Viva (Dutch magazine)

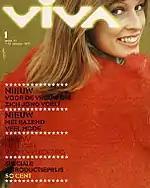
Cover of first edition, published on 7 October 1972

"Viva" was first published on 7 October 1972 by VNU's . It used the subtitle Damesweekblad (English: "Women's weekly magazine"). After 2001, it was published by Sanoma, and has a circulation of 70,000 copies (2012).